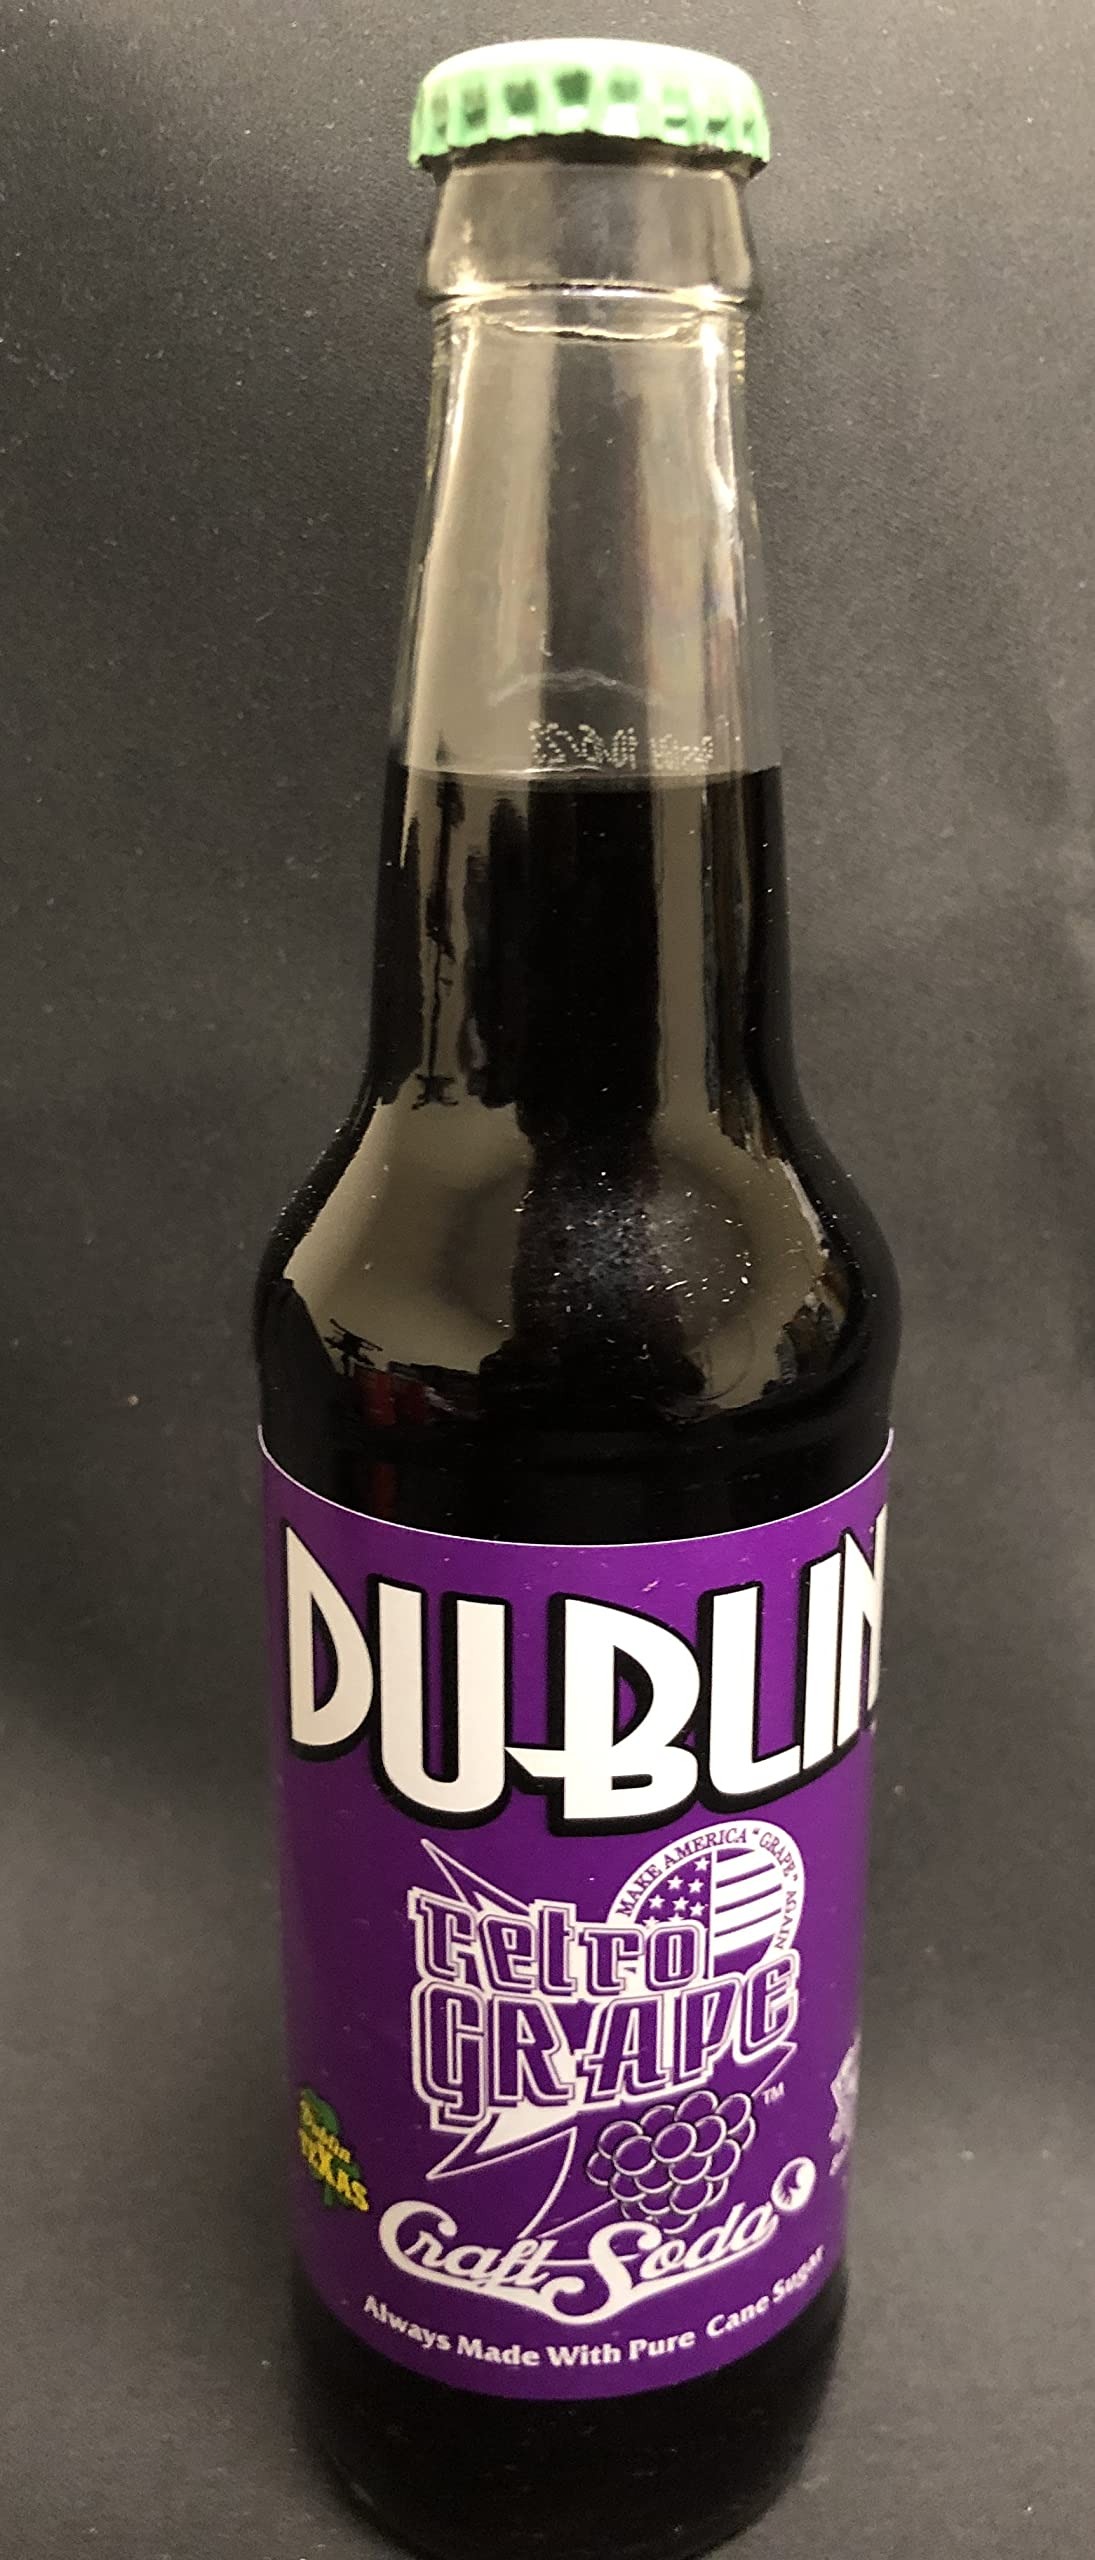
Item Name: Retro Soda Sweetened with Pure Cane Sugar 12oz Glass Bottles (Pack of 24) (Dublin Retro Grape Soda)
Bullet Point 1: Sweetened with pure cane sugar.
Bullet Point 2: "Makes Thirst a Joy"
Value: 24.0
Unit: Count

Price: 76.69